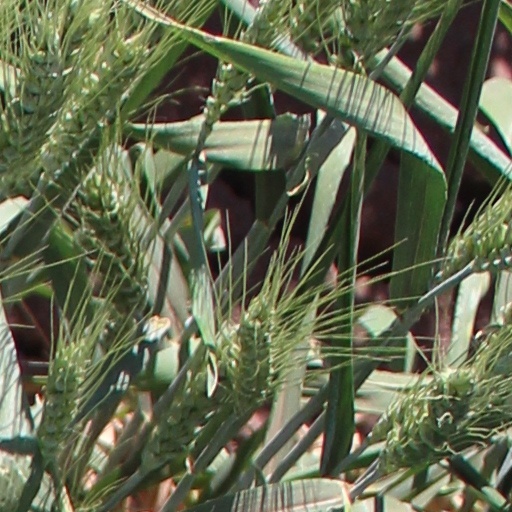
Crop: wheat